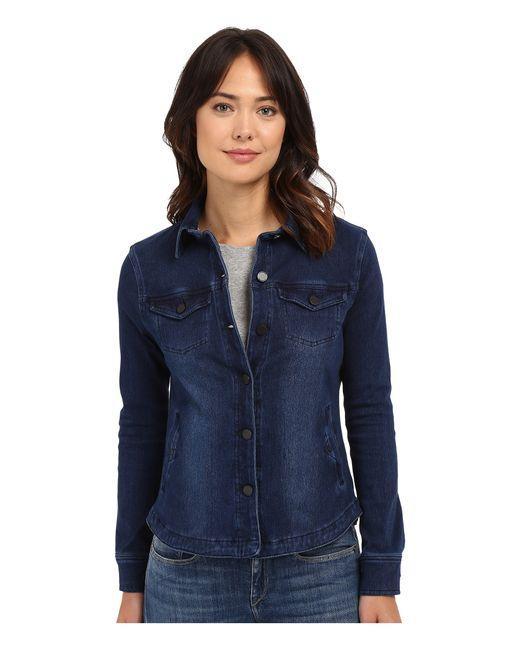
Damen blaue Jeansjacke mit vollen Ärmeln